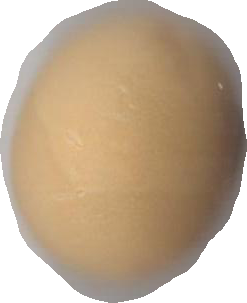
Variety: Grobogan